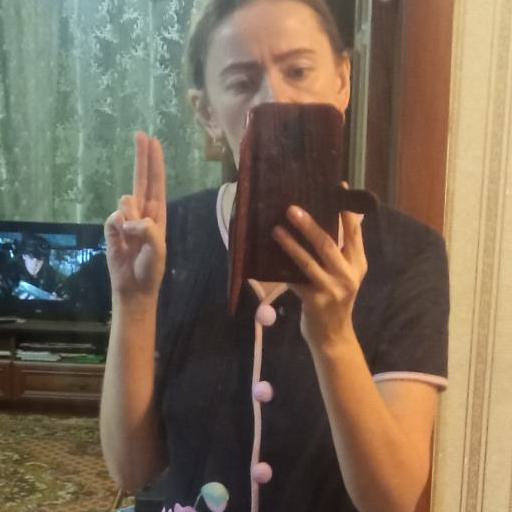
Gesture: no_gesture